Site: brandenburg
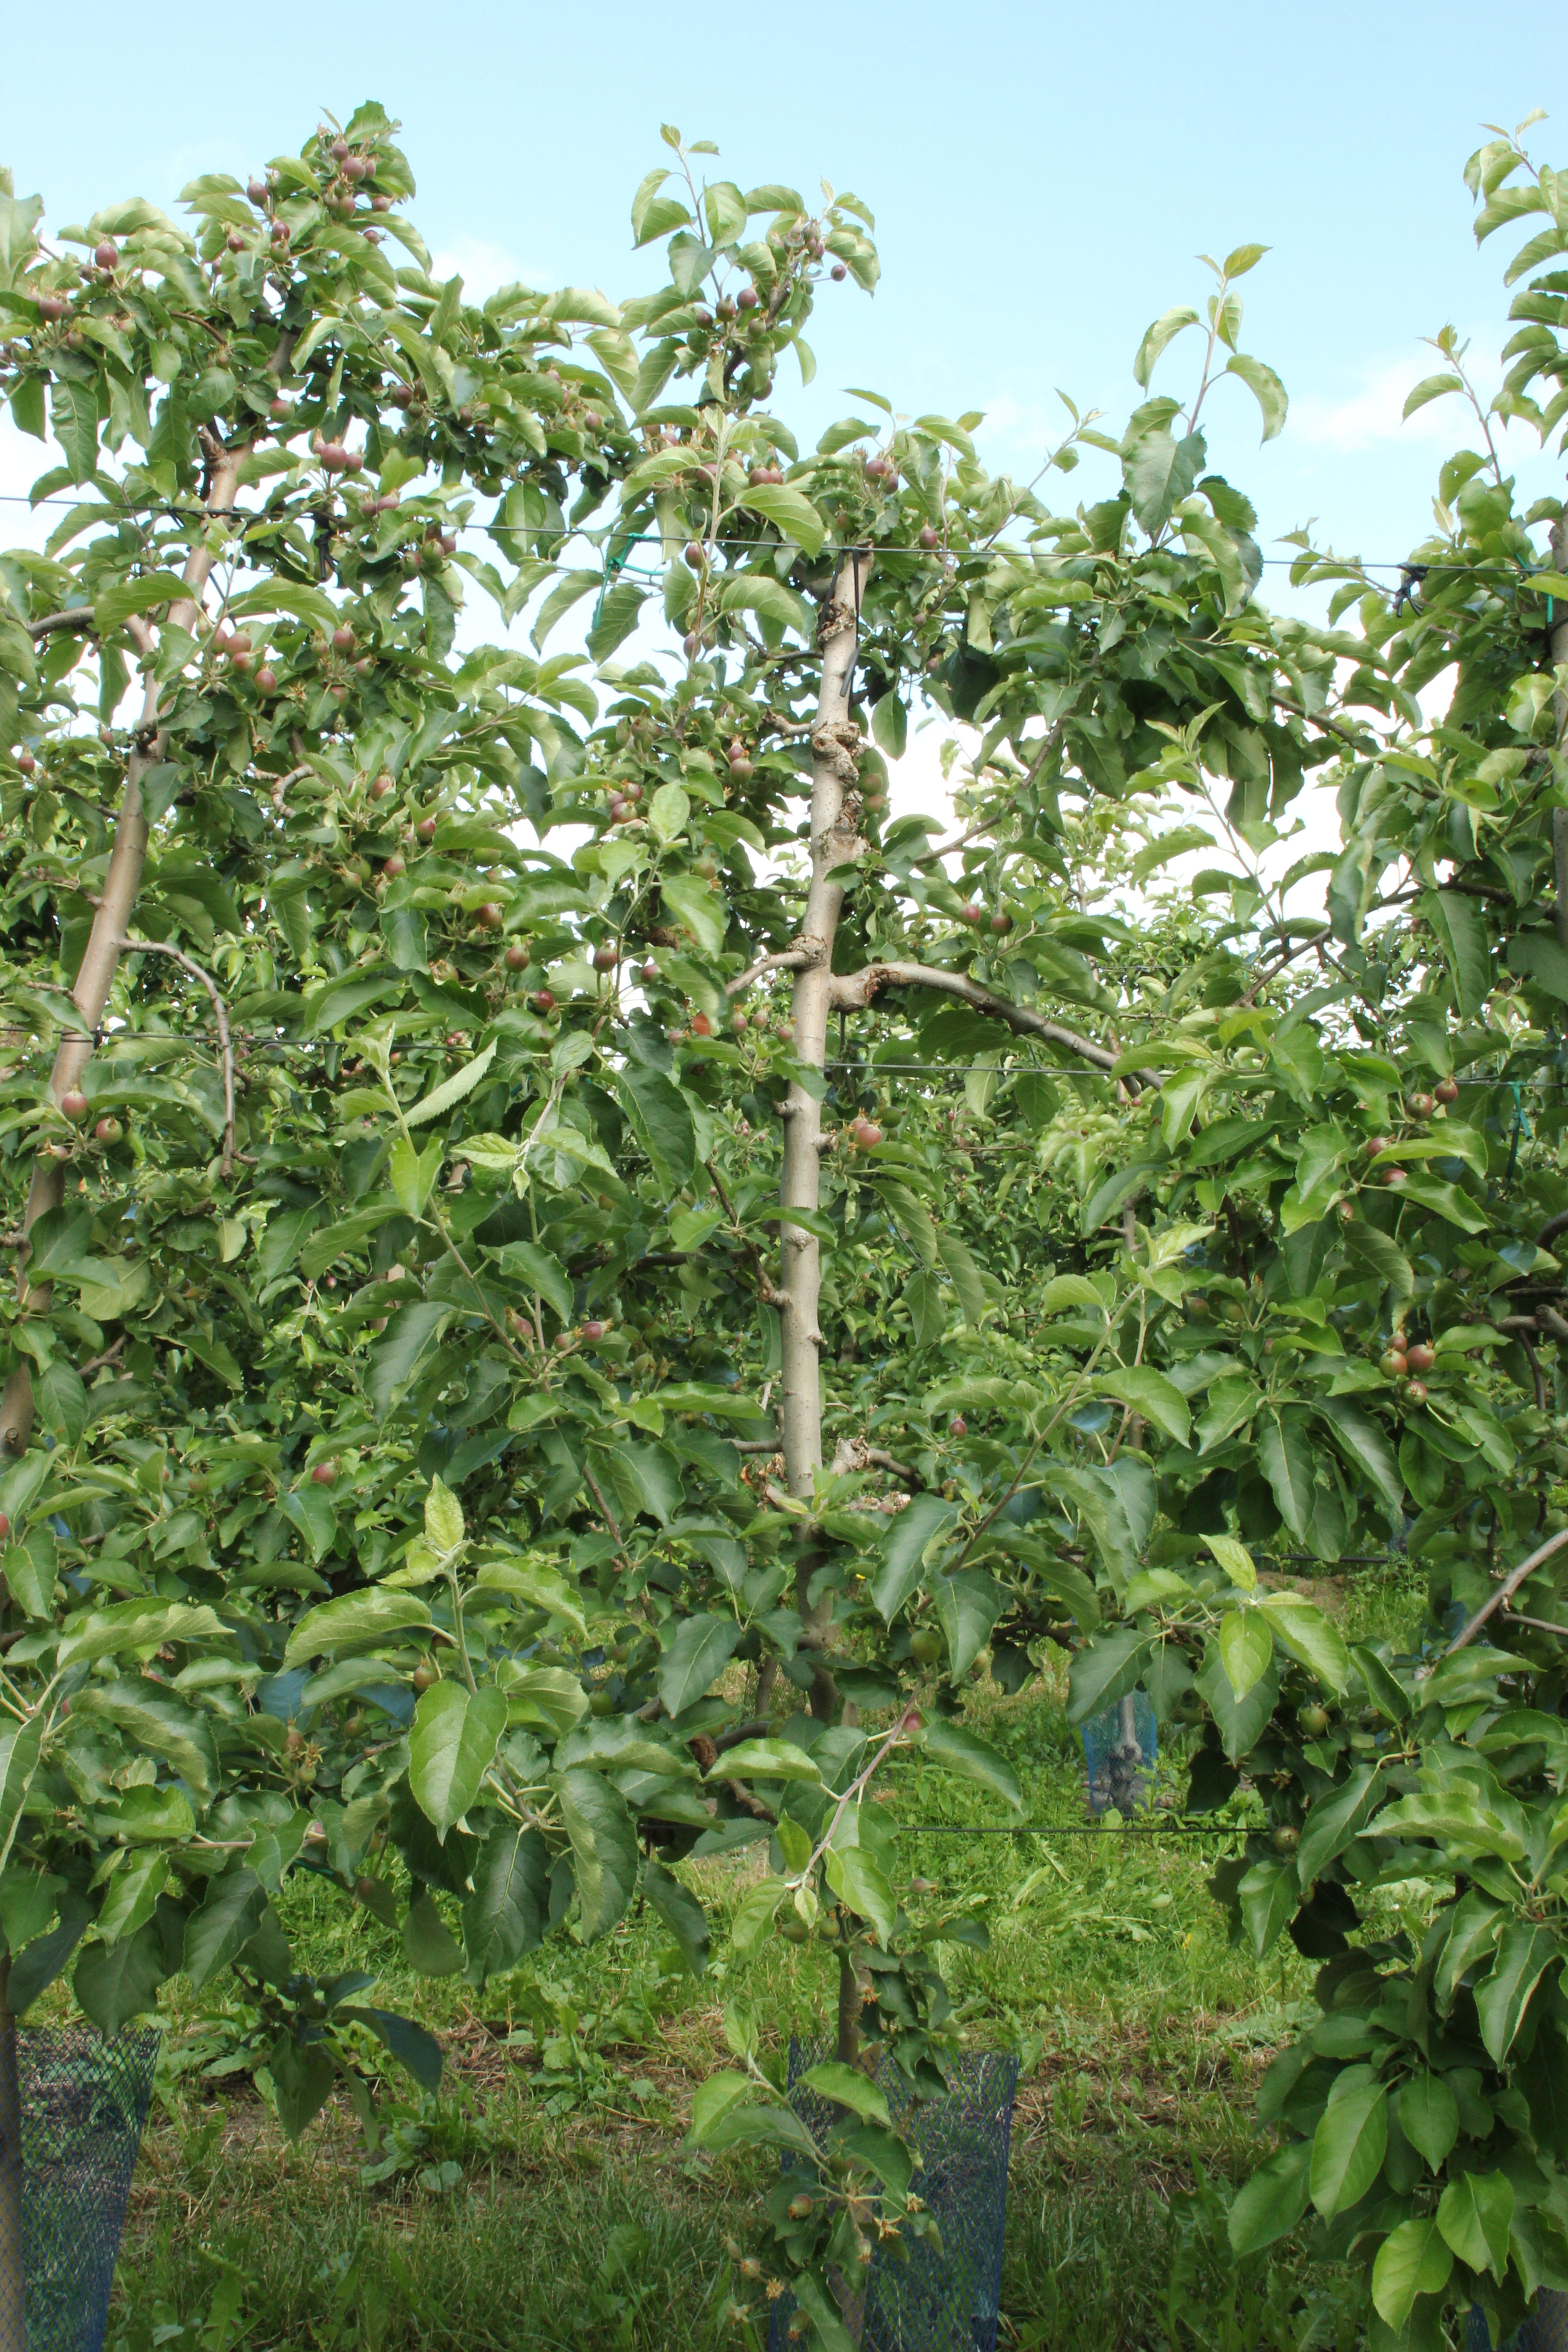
Growth stage (BBCH 72): Development of fruit